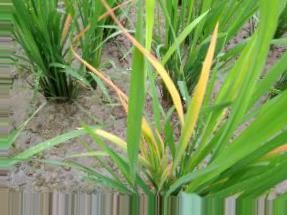
Nhãn: Tungro virus